Traylen and Lenton

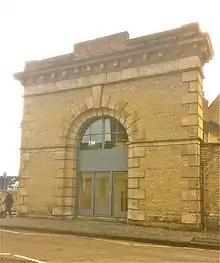
Portal to Grant's iron foundry on Wharf Road, Stamford, by Browning (1845); moved by Traylen in 1937

Henry Francis Traylen (1874-1947) was the son of John Charles Traylen. Born in Leicester and educated at Stamford School, (1884-1891). He was articled to his father, 1891-5 and passed qualifying exams for the RIBA in 1894. Assistant at the Leicester architectural practice of Everard and Pick, 1895-c.1900 and attended Peterborough and Leicester Colleges of Art, 1895-c.1899; ARIBA 1899, awarded RIBA Silver Star for measured drawings of Burghley House, 1901. He returned to Stamford because of his father's ill health, and worked with him until his father's death in 1907. During the First World War, Traylen worked for the War Office supervising the construction of temporary military buildings. After the war, he designed a large number of war memorials in Eastern England, which are often recognisable by their Gothic detailing. In 1927 Traylen was elected Fellow of the Society of Antiquaries of London (FSA) and became its local secretary for Lincolnshire and Rutland. He retired in 1945.